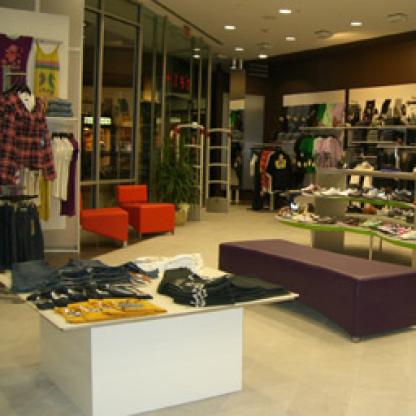
Scene: Indoor